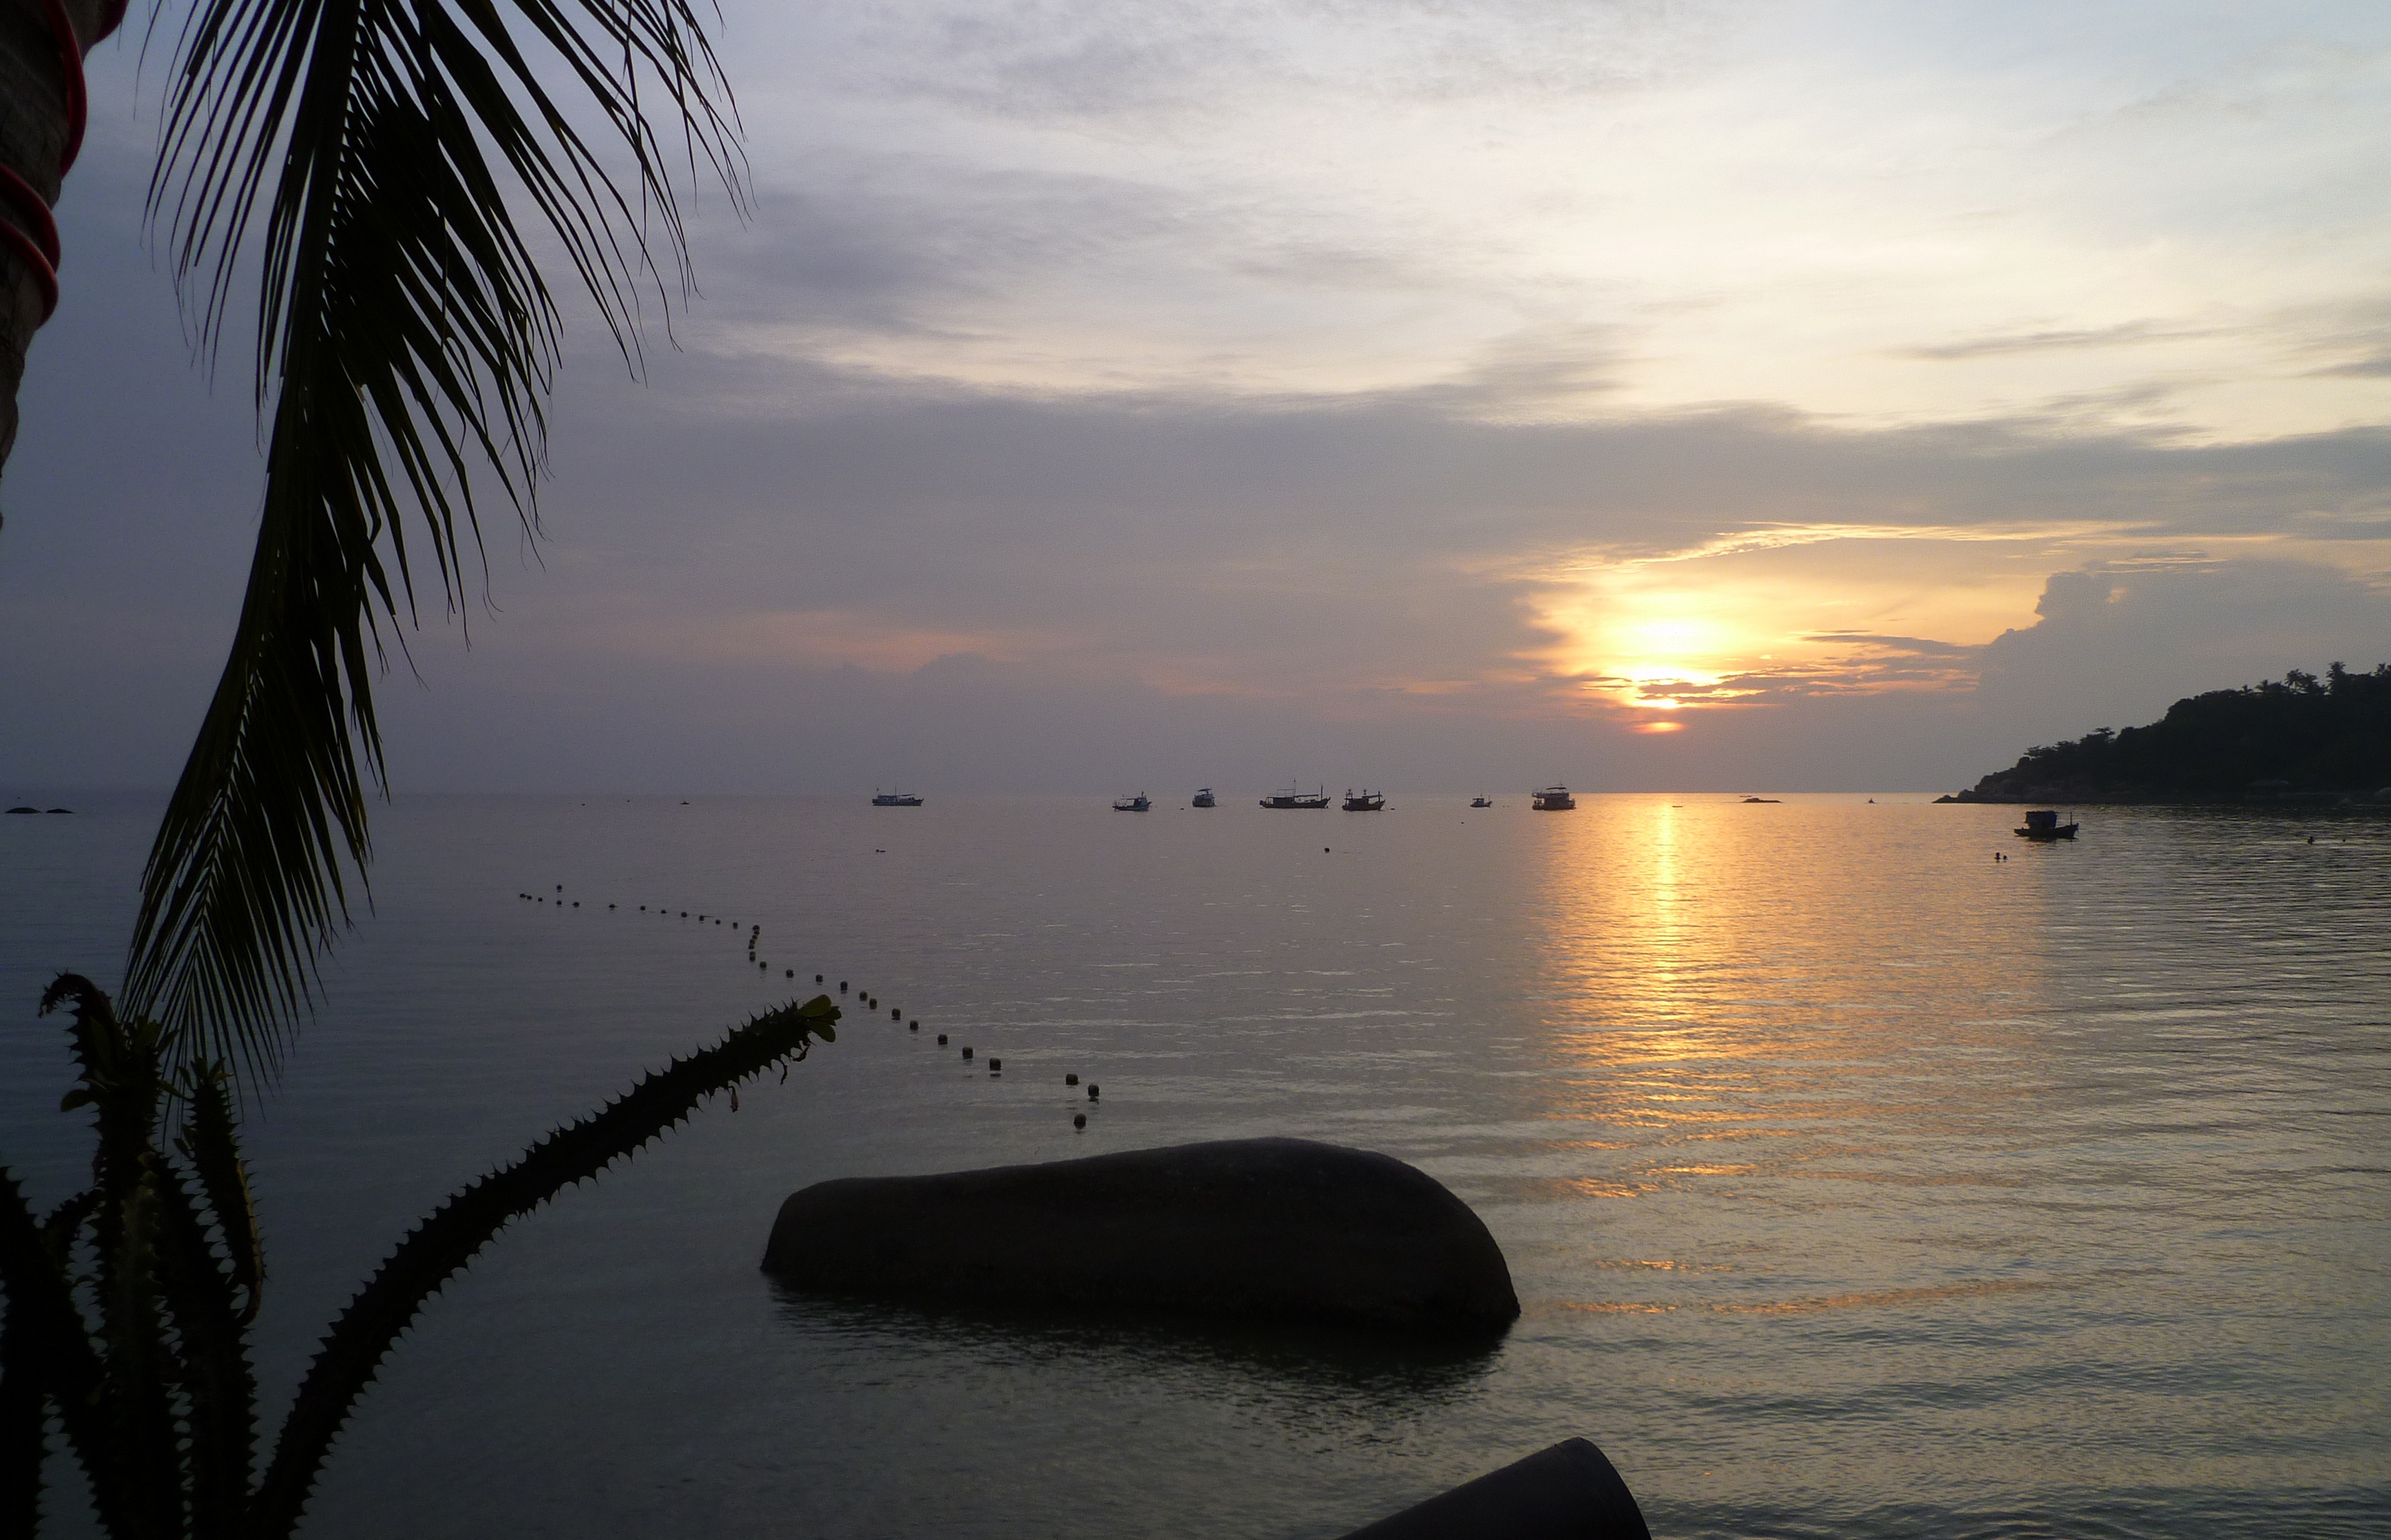
beach, sea, coast, water, ocean, horizon, cloud, sky, sun, sunrise, sunset, sunlight, morning, dawn, dusk, evening, reflection, bay, romantic, thailand, abendstimmung, evening sky, tao iceland, atmospheric phenomenon